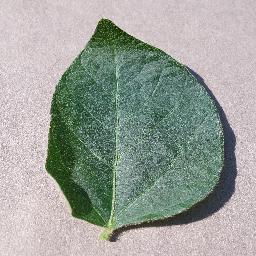
Label: Soybean___healthy